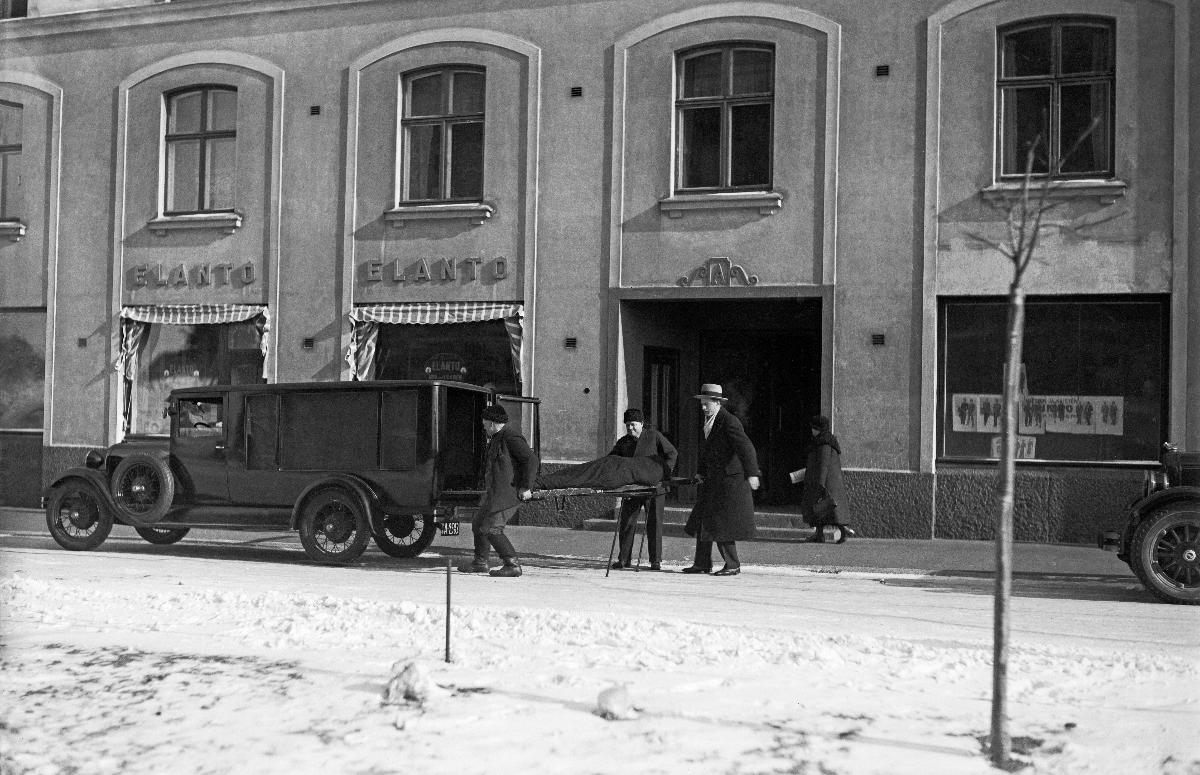
Madame Minna Craucherin murha
Mordet på Madame Minna Craucher; The murder of Mme Minna Craucher
sisällön kuvaus: Madame Minna Craucherin murha 1932. Mechelininkatu 23 Helsingissä,  josta Minna Craucherin ruumis vietiin patologiselle laitokselle 11.3.1932. content description: The murder of Madame Minna Craucher 1932. Mechelininkatu 23 in Helsinki from where Minna Craucher's dead body was taken to the pathological institution. innehållsbeskrivning: Mordet på Madame Minna Craucher 1932. Mechelinsgatan 23 i Helsingfors  varifrån Minna Crauchers lik fördes till patologiska inrättningen 11.3.1932.
Kuvaaja: Sundström, Hugo, kuvaaja
Vuosi: 1932
Paikka: Suomi, Uusimaa, Helsinki
Aiheet: murha; poliittinen murha; lapuanliike; Elanto; ruumis; HBL; murder; political murder; Lapua movement; crime; dead body; mord; politiskt mord; Lapporörelsen; brott; lapporörelsen; lik